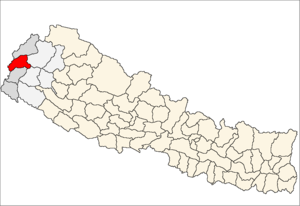
Baitadi District
Baitadi District i Mahakali Zone (grå) i Far-Western Development Region (grå + lysegrå)
Baitadi District er et af Nepals 75 administrative og politiske regioner, betegnet distrikter. Baitadi er et distrikt i bakkeområdet Middle Hills, som ligger i Mahakali Zone i Far-Western Development Region.